Kandahar International Airport

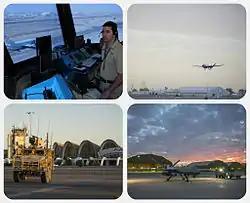
Photos captured during NATO's control

Ahmad Shah Baba International Airport, also referred to as Kandahar International Airport, and by some military officials as Kandahar Airfield (KAF), is located in the Daman District of Kandahar Province in Afghanistan, about southeast from the city of Kandahar. It serves as the nation's second main international airport and as one of the largest main operating bases, capable of housing up to 250 aircraft of different sizes. The current head of the airport is Maulvi Fathullah Mansour.